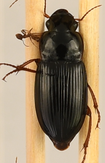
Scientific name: Harpalus paratus
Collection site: North Sterling NEON (STER), plot STER_033